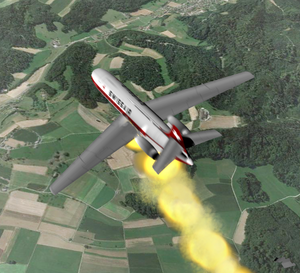
Le vol Swissair 306 est la première catastrophe aérienne en Suisse faisant 80 victimes, le 4 septembre 1963, à Dürrenäsch, dont 43 victimes du même village de Humlikon.